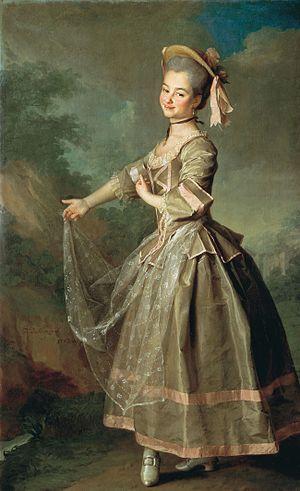
La serva padrona est un intermezzo en deux parties de Giovanni Battista Pergolesi, livret de Gennaro Antonio Federico, inspiré d'une comédie de Jacopo Angello Nelli, créé au Teatro San Bartolomeo à Naples, le 28 août 1733. Sa représentation à l'Opéra de Paris en 1752, déclencha la fameuse querelle des Bouffons.
1773 est une année commune commençant un vendredi.